Giles Gilbert Scott

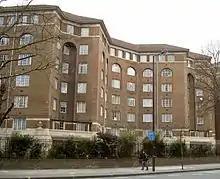
Cropthorne Court, Maida Vale (1930).

As Liverpool Cathedral rose Scott's fame grew, and he began to secure commissions for secular buildings. One of the first was for Clare College, Cambridge, Memorial Court, which was in a neo-Georgian style on the west bank of the River Cam. This style was also used for Chester House, a house he designed for himself in Clarendon Place, Paddington in 1924, which won the annual medal for London street architecture of the Royal Institute of British Architects in 1928. Scott's residential buildings are few; one of the best known is the Cropthorne Court mansion block in Maida Vale, where the frontage juts out in diagonals, eliminating the need for lightwells.